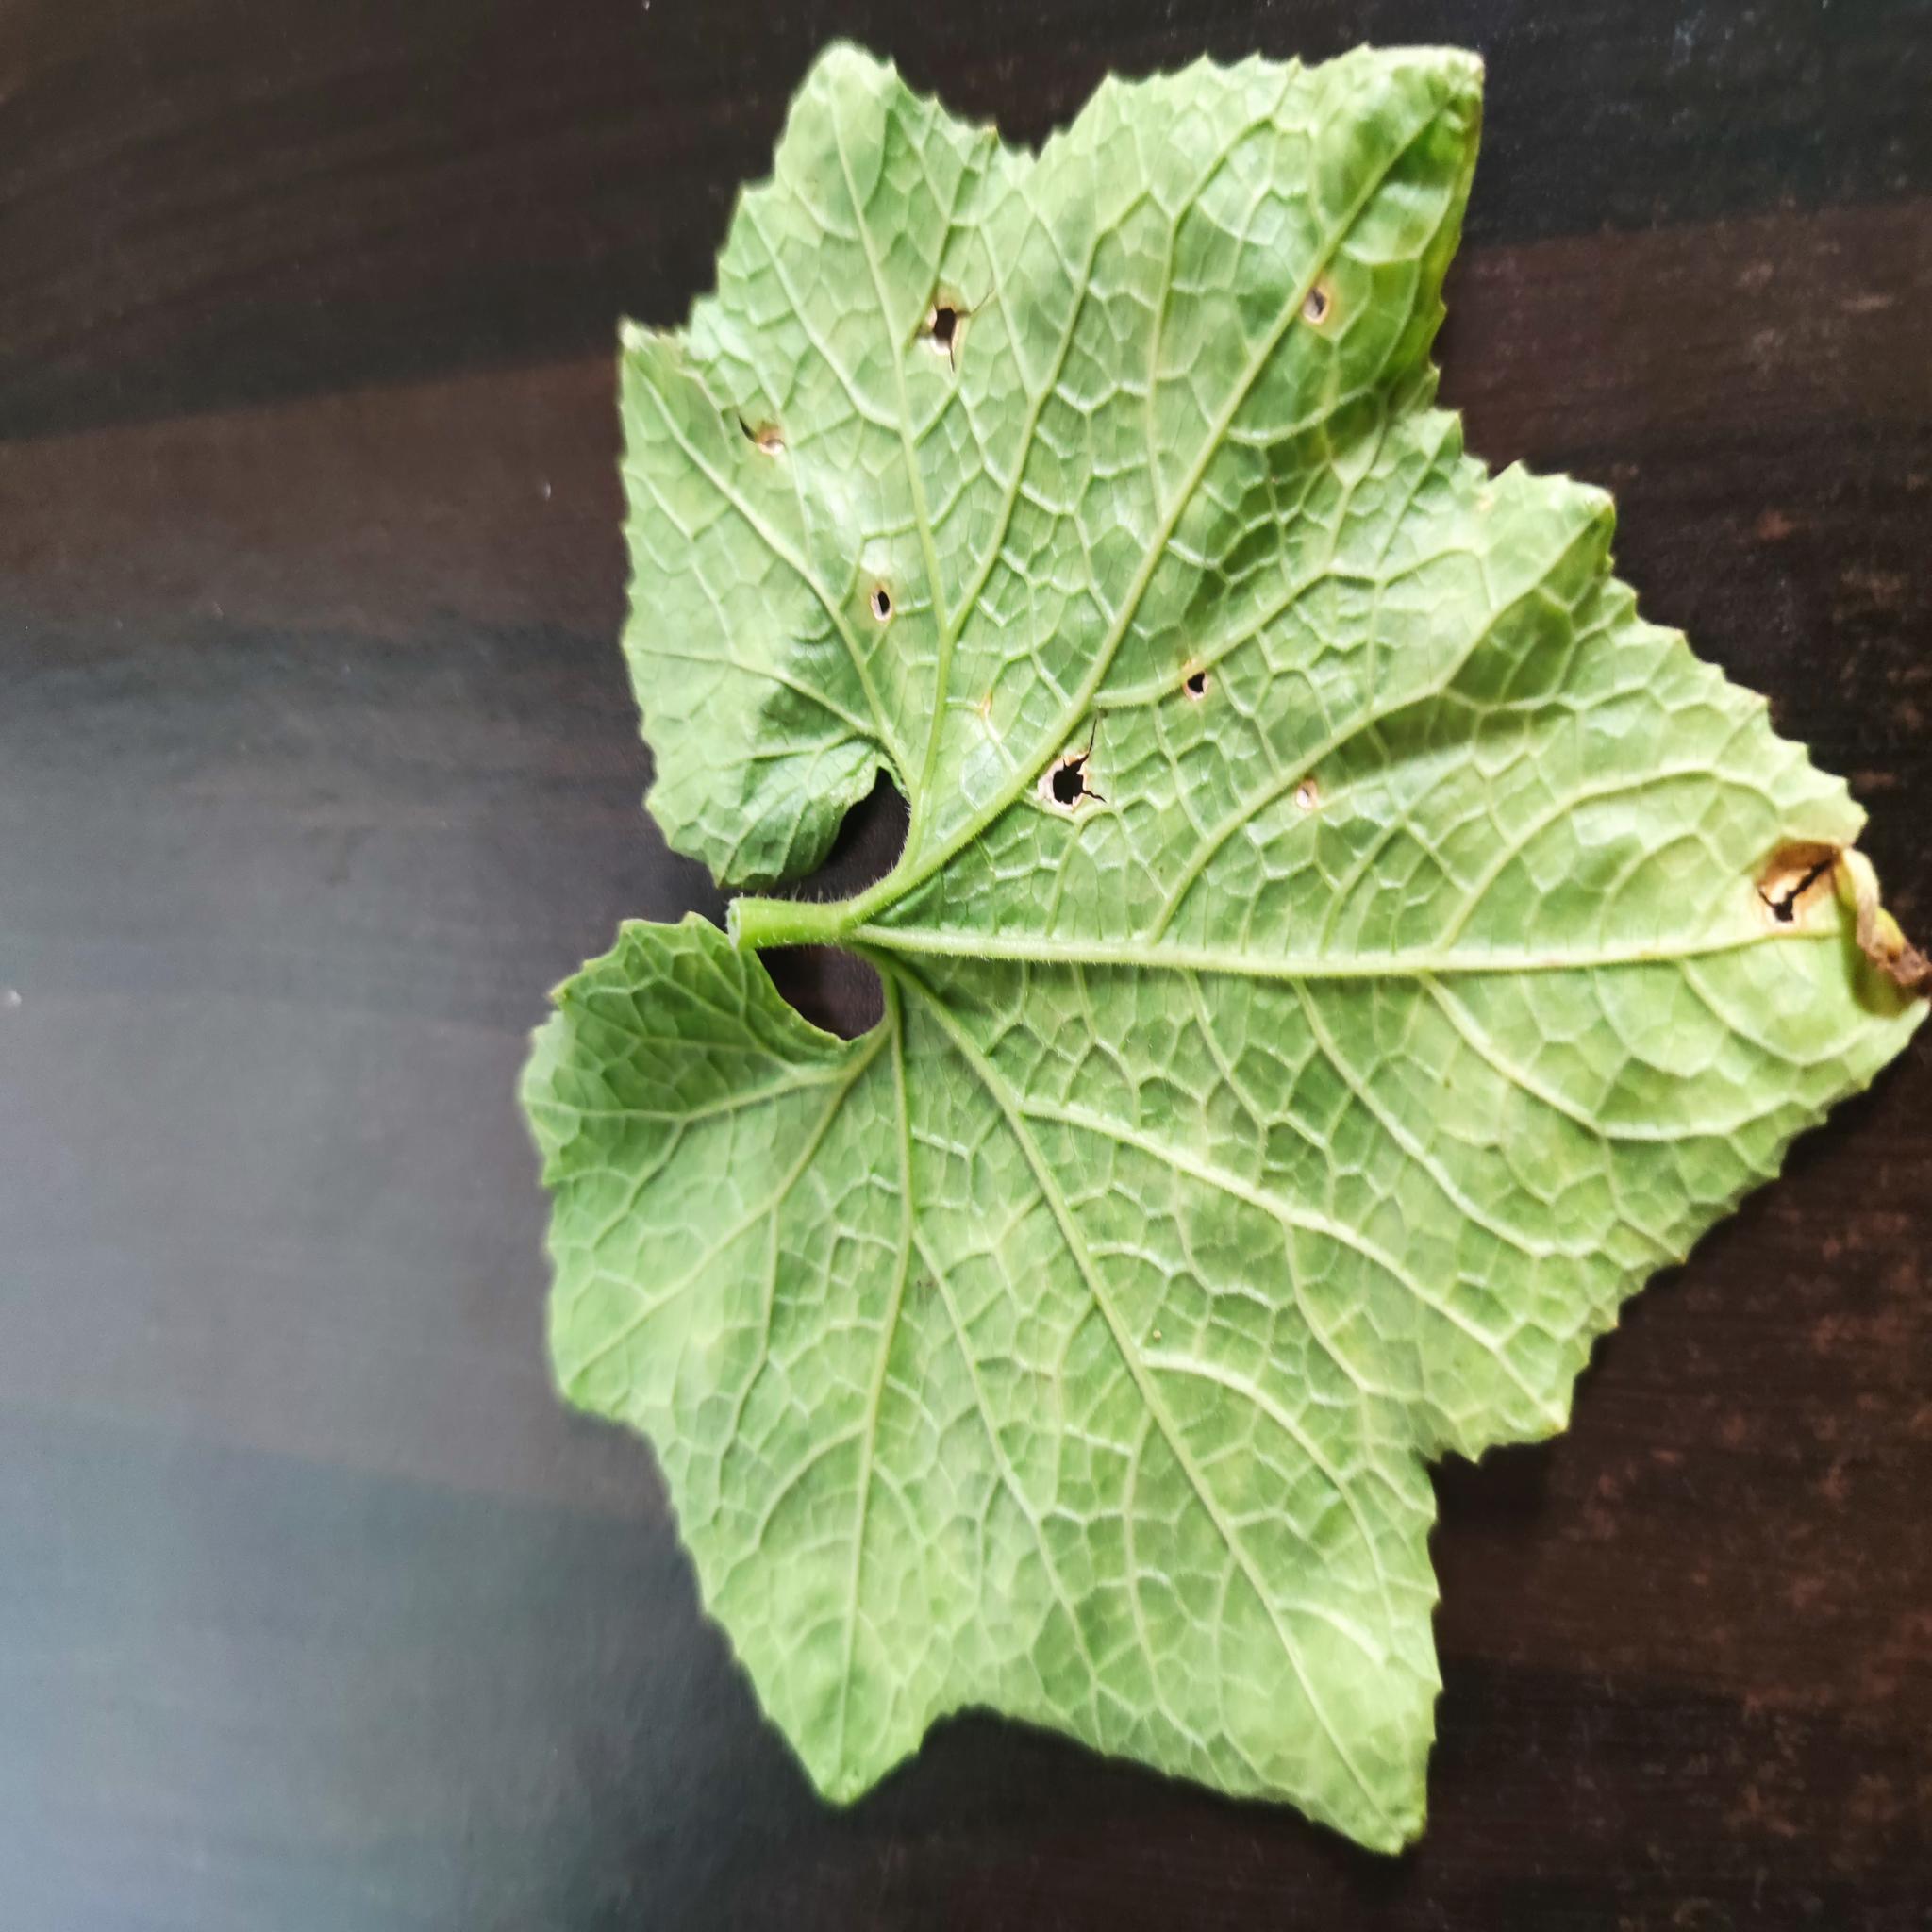
Label: Downy mildew